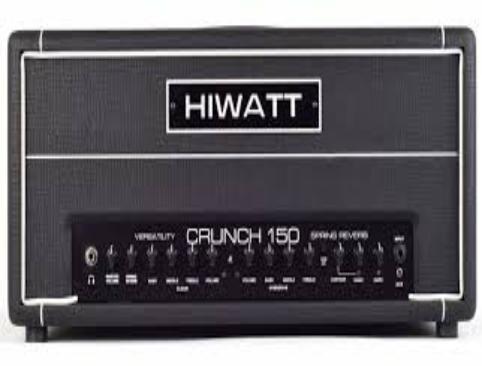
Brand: Hiwatt
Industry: Electronic